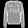
Label: Pullover